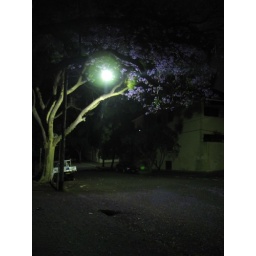
Jacaranda tree by streetlight in Marrickville